HMCS Crescent

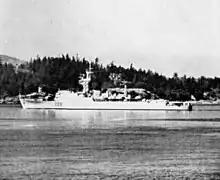
"Crescent" after her 1956 conversion to an anti-submarine frigate.

In 1953, "Crescent" underwent a conversion to destroyer escort. She was modernised for anti-submarine warfare and to serve as a fast fleet escort, similar to the Type 15 frigate of the Royal Navy, the second Canadian warship to so. The superstructure was extended aft, and the bridge was modified. Half of her gun armament was replaced by sonar, a Mark 10 Limbo anti-submarine mortar and homing torpedoes. The project was considered the largest operation undertaken by a Canadian dockyard to that point. While under refit, "Crescent" was assigned to the Second Canadian Escort Squadron on 1 January 1955. The ship was recommissioned on 31 October 1955, followed by three months of extensive sea trials. In 1959, she was used as a test bed for the new variable depth sonar and was eventually permanently installed.